Question: Please indicate a possible affordance area of the bench that can be used for sitting on
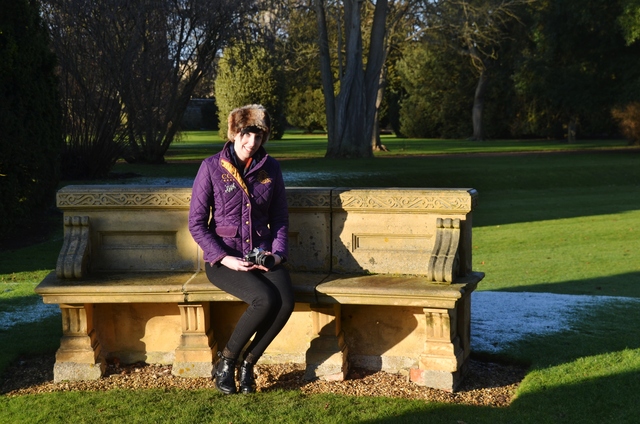
Answer: [29.5, 271.5, 482.5, 310.5]